Marjoe

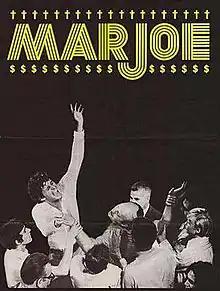
Theatrical release poster

Marjoe is a 1972 American documentary film produced and directed by Howard Smith and Sarah Kernochan about the life of Pentecostal preacher Marjoe Gortner. It won the 1972 Academy Award for Best Documentary Feature.